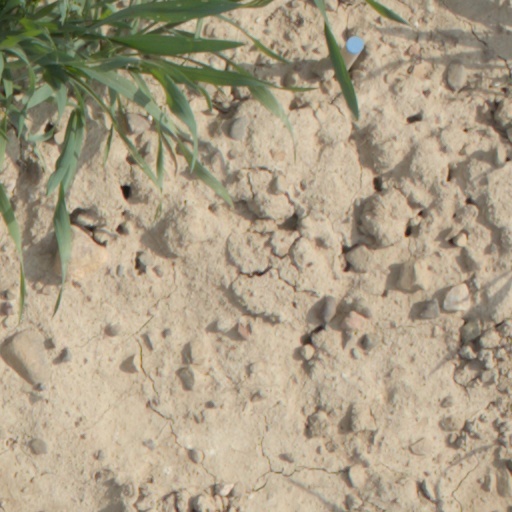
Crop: wheat